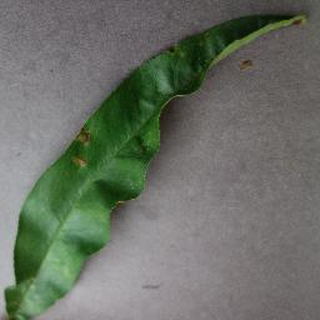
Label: peach_bacterial_spot